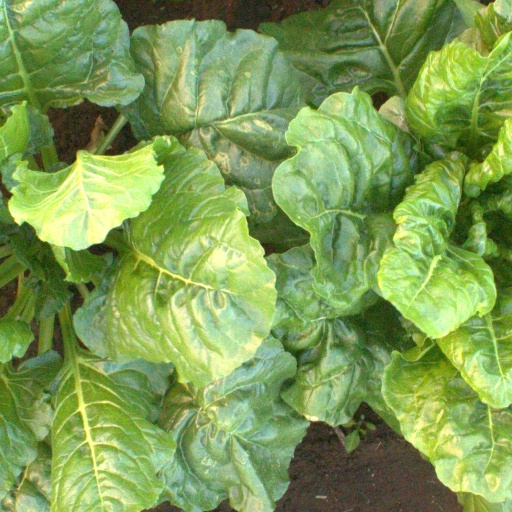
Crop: sugar beet